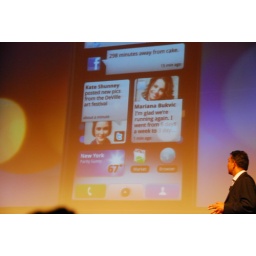
I can't wait until my ugly face in a funny hat shows up on people's home screen!